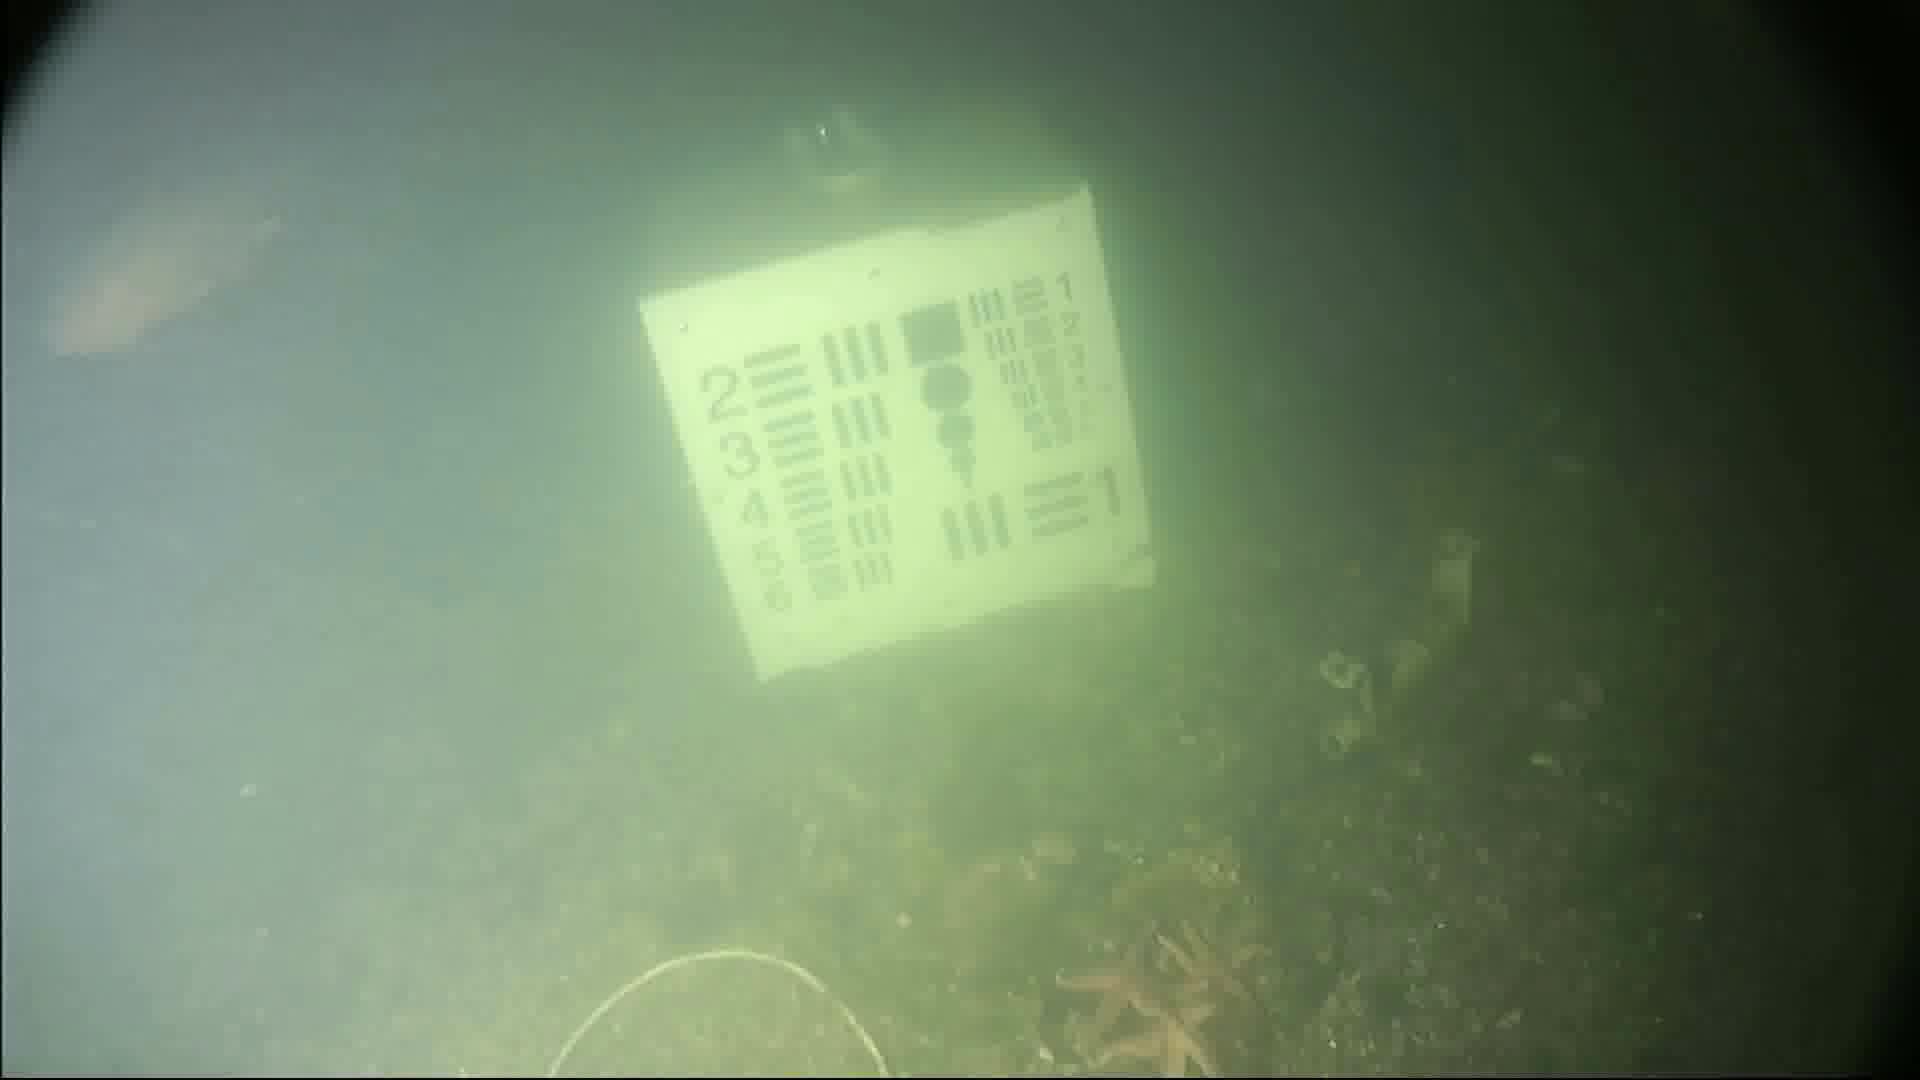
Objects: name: fish
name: starfish
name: crab